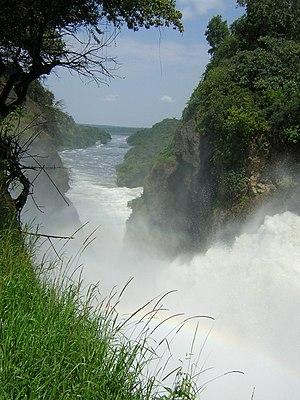
Le parc national Murchison Falls est un parc national majeur d'Ouganda.
La liste de chutes d'eau présentée ci-dessous est un échantillon, classé par continent puis par pays ou État, de chutes d'eau naturelles, ayant acquis une relative notoriété du fait de leur fréquentation et/ou de leurs particularités : dimensions, concrétionnement, aménagements humains, art mobilier, pratiques rituelles, etc.
Cet article recense les zones humides d'Ouganda concernées par la convention de Ramsar.